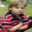
Label: boy